Grasser Racing Team

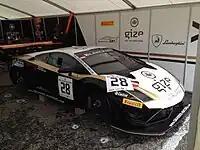
The car raced by Jeroen Bleekemolen and Hari Proczyk in 2014.

The Grasser Racing Team also entered the first three races of the Blancpain Endurance Series. Owner/driver Gottfried Grasser was joined by Proczyk and Tweraser. At the season opener at Monza, the team encountered vibrations caused by a damaged splitter. Due to lengthy vibrations the team chose to retire the car. Finally, the team entered two cars in the Red Bull Ring round of the 2013 ADAC GT Masters. Former F3000 driver Bernhard Auinger made a short comeback into motorsports. Auinger started the car shared with teamowner Grasser. Auinger made contact with a Porsche in the Rauch bend. The duo finished third in the gentleman driver standings. The second car with Proczyk and Twerasser did not finish.